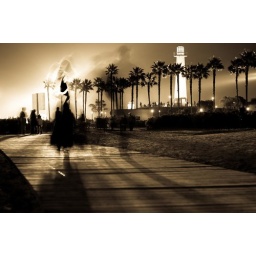
the lighthouse in long beach just after the new year came in.